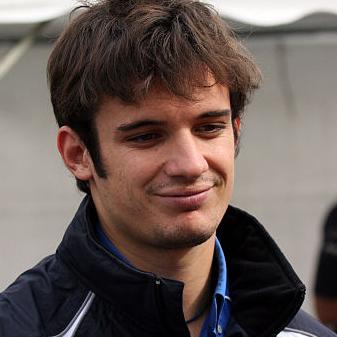
Age: 24